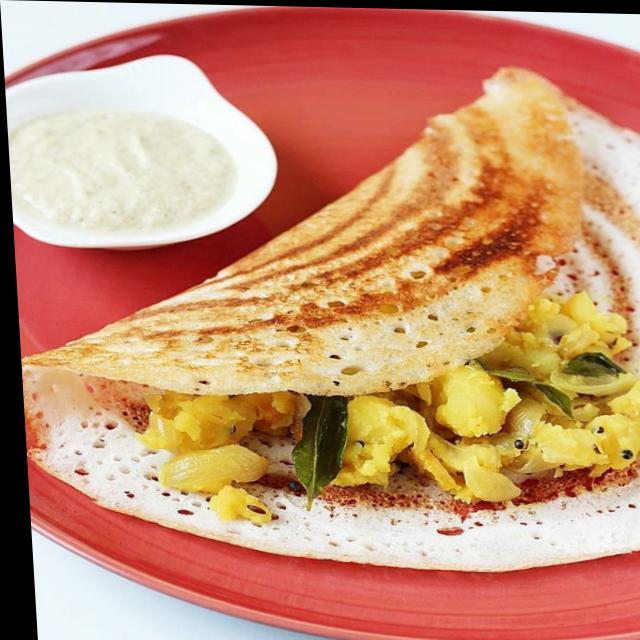
Dish: masala_dosa